Richard Van Pham

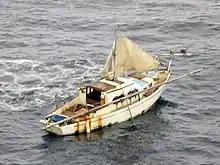
Pham's battered and broken "Sea Breeze" (taken from USS "McClusky")

A US Customs P-3 Orion drug-hunting plane spotted the "Sea Breeze," notified the USS "McClusky" of Pham's position, and Pham was rescued on September 17, 2002.